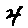
Label: 4